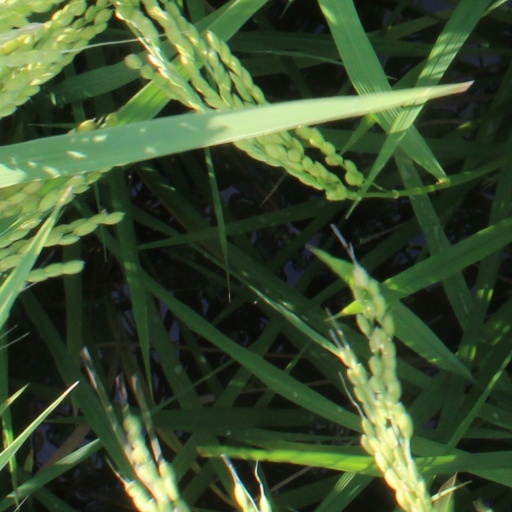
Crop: rice